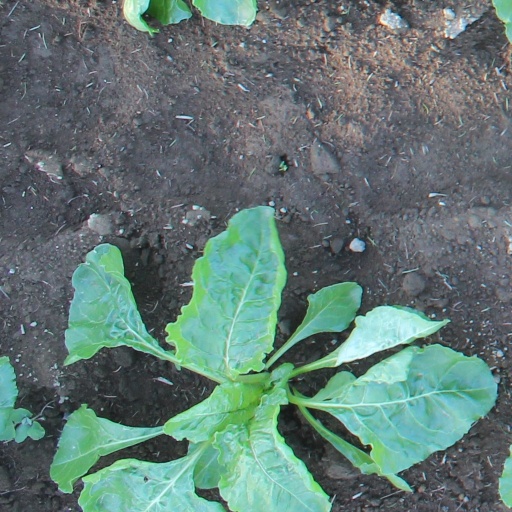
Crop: sugar beet